List of birds of Connecticut

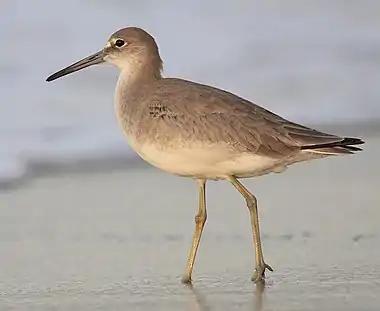
Willet

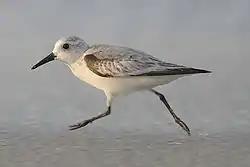
Sanderling

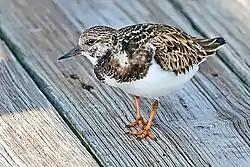
Ruddy turnstone

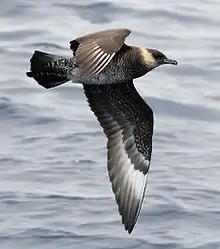
Pomarine jaeger

Scolopacidae is a large diverse family of small to medium-sized shorebirds including the sandpipers, curlews, godwits, shanks, tattlers, woodcocks, snipes, dowitchers, and phalaropes. The majority of these species eat small invertebrates picked out of the mud or soil. Different lengths of legs and bills enable multiple species to feed in the same habitat, particularly on the coast, without direct competition for food. Thirty-nine species have been recorded in Connecticut.